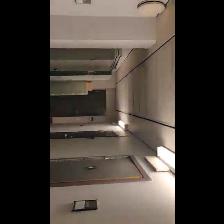
Label: NonHuman